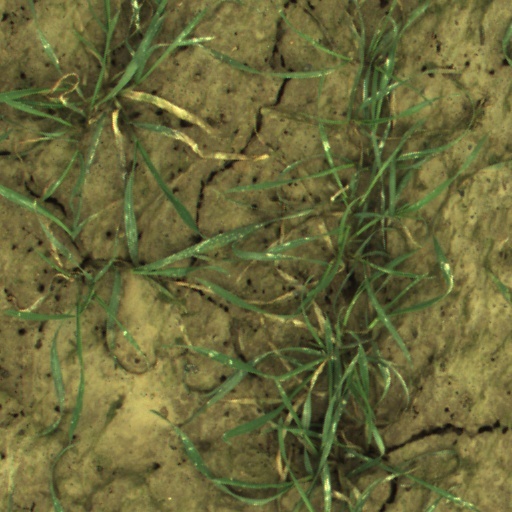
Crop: wheat